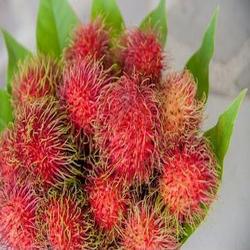
Label: Rambutan